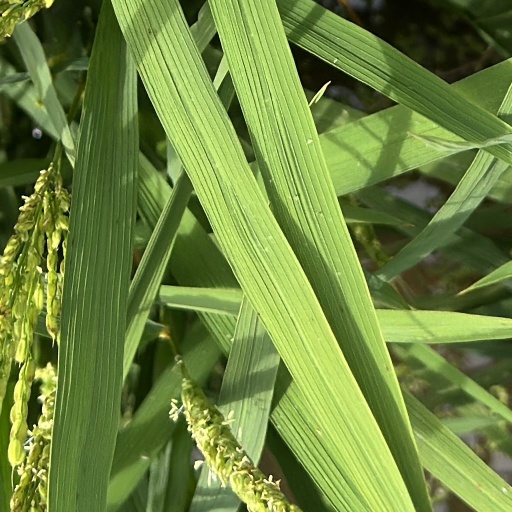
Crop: rice